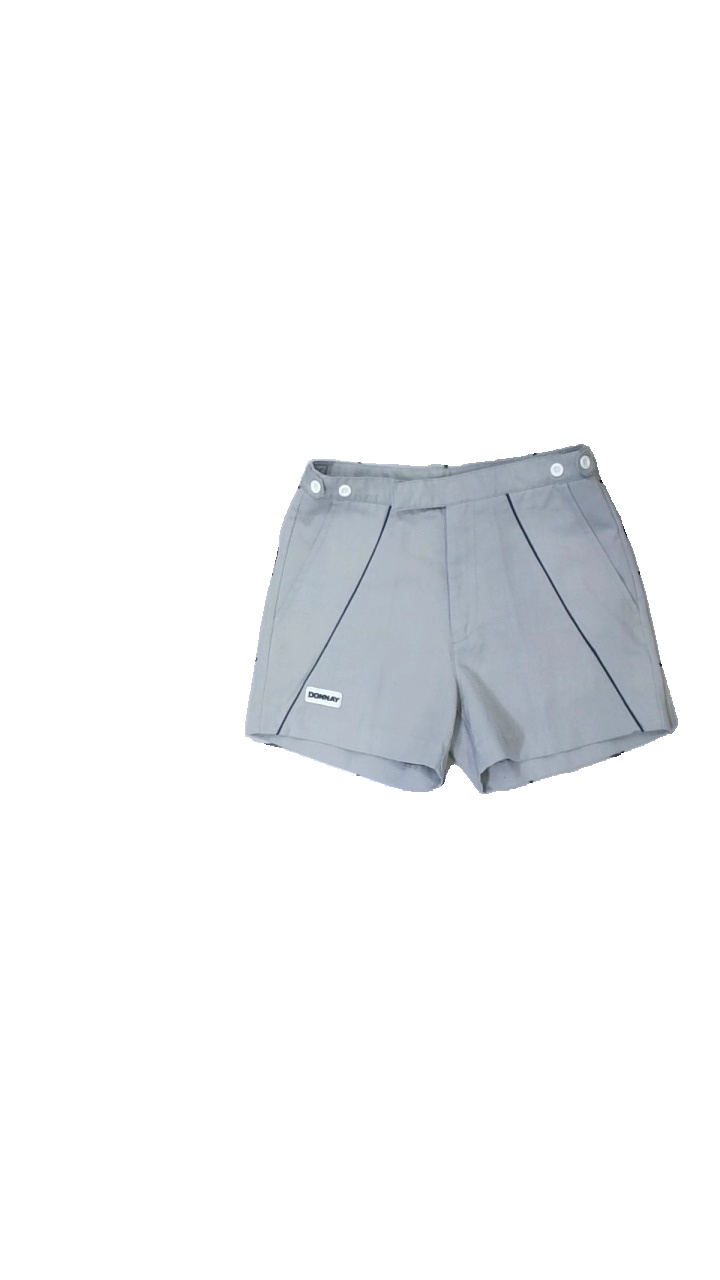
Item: Shorts (Ladies)
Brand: Donnway
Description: grå shorts med logga längst ner fram, lite noppriga bak
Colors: Grey, Blue, White
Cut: Regular
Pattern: Logo print
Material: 70% polyester 30% cotton
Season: Summer
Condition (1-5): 4
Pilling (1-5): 4
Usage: Reuse
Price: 50-100